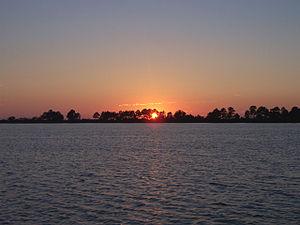
Bon Secour est une communauté non-incorporée du comté de Baldwin. Selon le recensement de 2000, sa population est de 302 habitants.